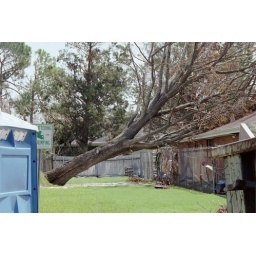
This tree was here when we bought the house in 1974 so I know it was an old tree.